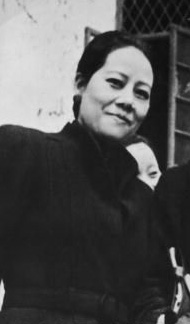
ซ่ง อ้ายหลิง

|name=แนนซี ซ่ง อ้ายหลิง
|image =Soong Ai-ling.jpg
|birth_place=เซี่ยงไฮ้, ราชวงศ์ชิง|จีน
|death_place=นครนิวยอร์ก, รัฐนิวยอร์ก, สหรัฐอเมริกา
|spouse=เอช. เอช. ข่ง|ข่ง เสียง-ซี (1881–1967), married 1914
|parents=Charlie SoongNi Kwei-Tseng
|children=Kung Ling-iKung Ling-kaiKung Ling-chunKung Ling-chieh (Louis C. Kung)
ซ่ง อ้ายหลิง (),หรือ อ้ายหลิง ซ่ง (14 มิถุนายน ค.ศ. 1888 – 18 ตุลาคม ค.ศ. 1973) เป็นพี่สาวคนโตของสามพี่น้องซ่งและภรรยาของเอช. เอช. ข่ง (ข่ง เสียง-ซี) ผู้ซึ่งเป็นเศรษฐีที่ร่ำรวยที่สุดในช่วงต้นศตวรรษที่ 20 ของสาธารณรัฐจีน อักษรตัวแรกของชื่อที่เธอเขียนนั้นได้เขียนเป็น 靄 (ออกเสียงเดียวกัน) ในบางตัวอักษร ชื่อแบบศริสเตียนของเธอคือ แนนซี
หมวดหมู่:ผู้หญิงจีน
หมวดหมู่:บุคคลจากเซี่ยงไฮ้